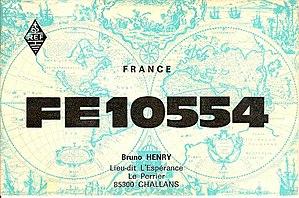
Carte QSL de FE10554 SWL (France), 1980.
Un radioécouteur désigné aussi par SWL est un passionné qui écoute les transmissions par ondes radioélectriques au moyen d'un Récepteur radio approprié et d'une antenne dédiée aux bandes qu'il désire écouter : l'aviation donc, la radiodiffusion, les radioamateurs, les satellites, les Bandes marines, les astres, les agences de presse, la météorologie, etc.